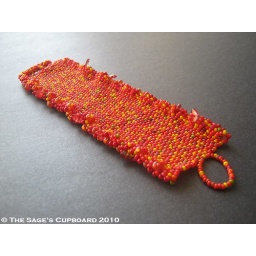
A fun and simple beadwork cuff with chunky ruffled fringe.Created by sagescupboard.Seed beads, glass chips, Fireline.Red, orange, yellow, green